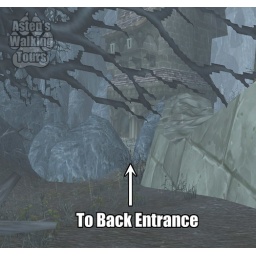
Jump between these two rocks into the river below. The tower in the background is your objective.